Mount Laurel, New Jersey

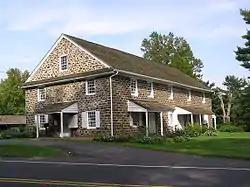
Evesham Friends Meeting House

Mount Laurel was incorporated as a township by an act of the New Jersey Legislature on March 7, 1872, from portions of Evesham Township. The township was named for a hill covered with laurel trees.